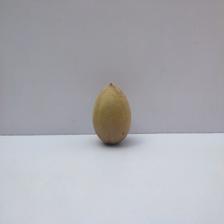
Size: Small